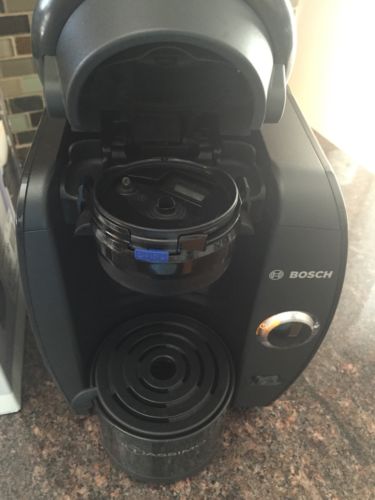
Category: coffee maker